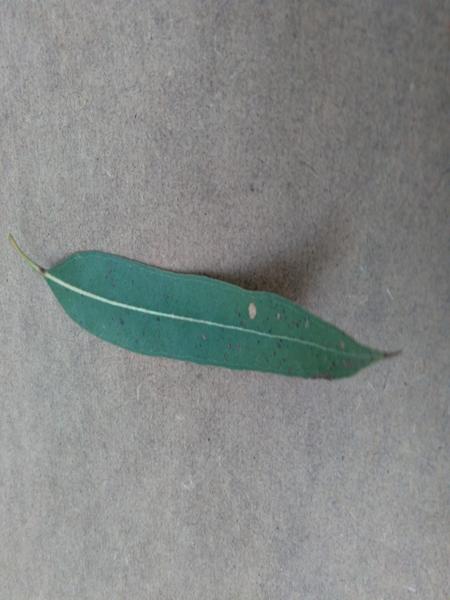
Plant: Eucalyptus